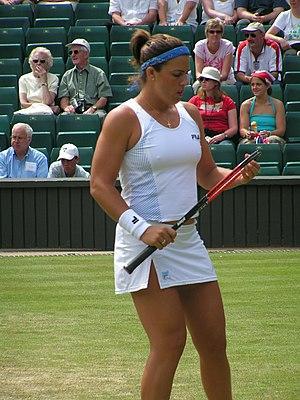
Jennifer Capriati au tournoi de Wimbledon en 2004.
Jennifer Maria Capriati, née le 29 mars 1976 à Long Island, est une joueuse de tennis américaine.